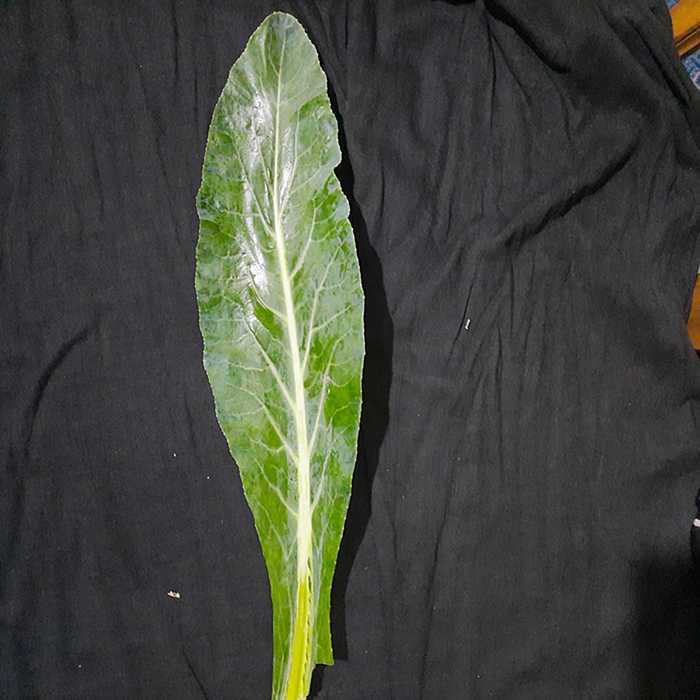
Plant: Cauliflower
Label: Fresh leaf